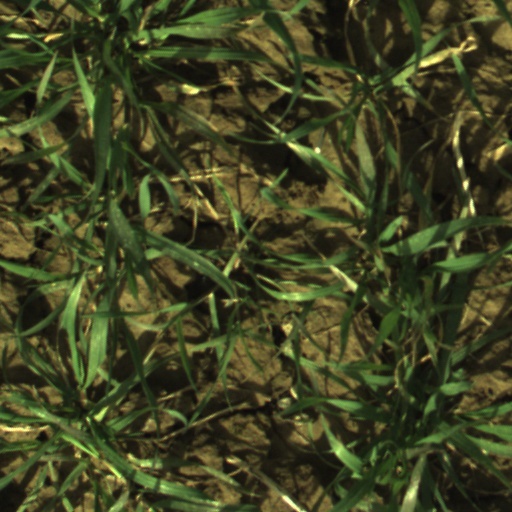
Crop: wheat